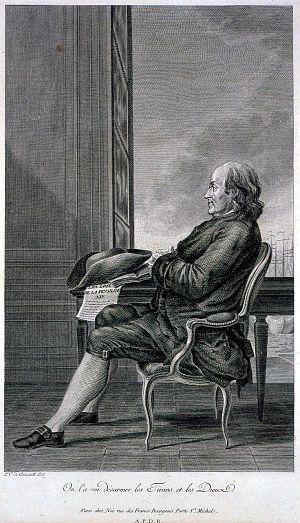
Louis de Carmontelle ou Carmontelle, pseudonyme de Louis Carrogis, né le 15 août 1717 à Paris et mort dans la même ville le 26 décembre 1806, est un peintre, dessinateur, graveur, auteur dramatique et architecte-paysagiste français.